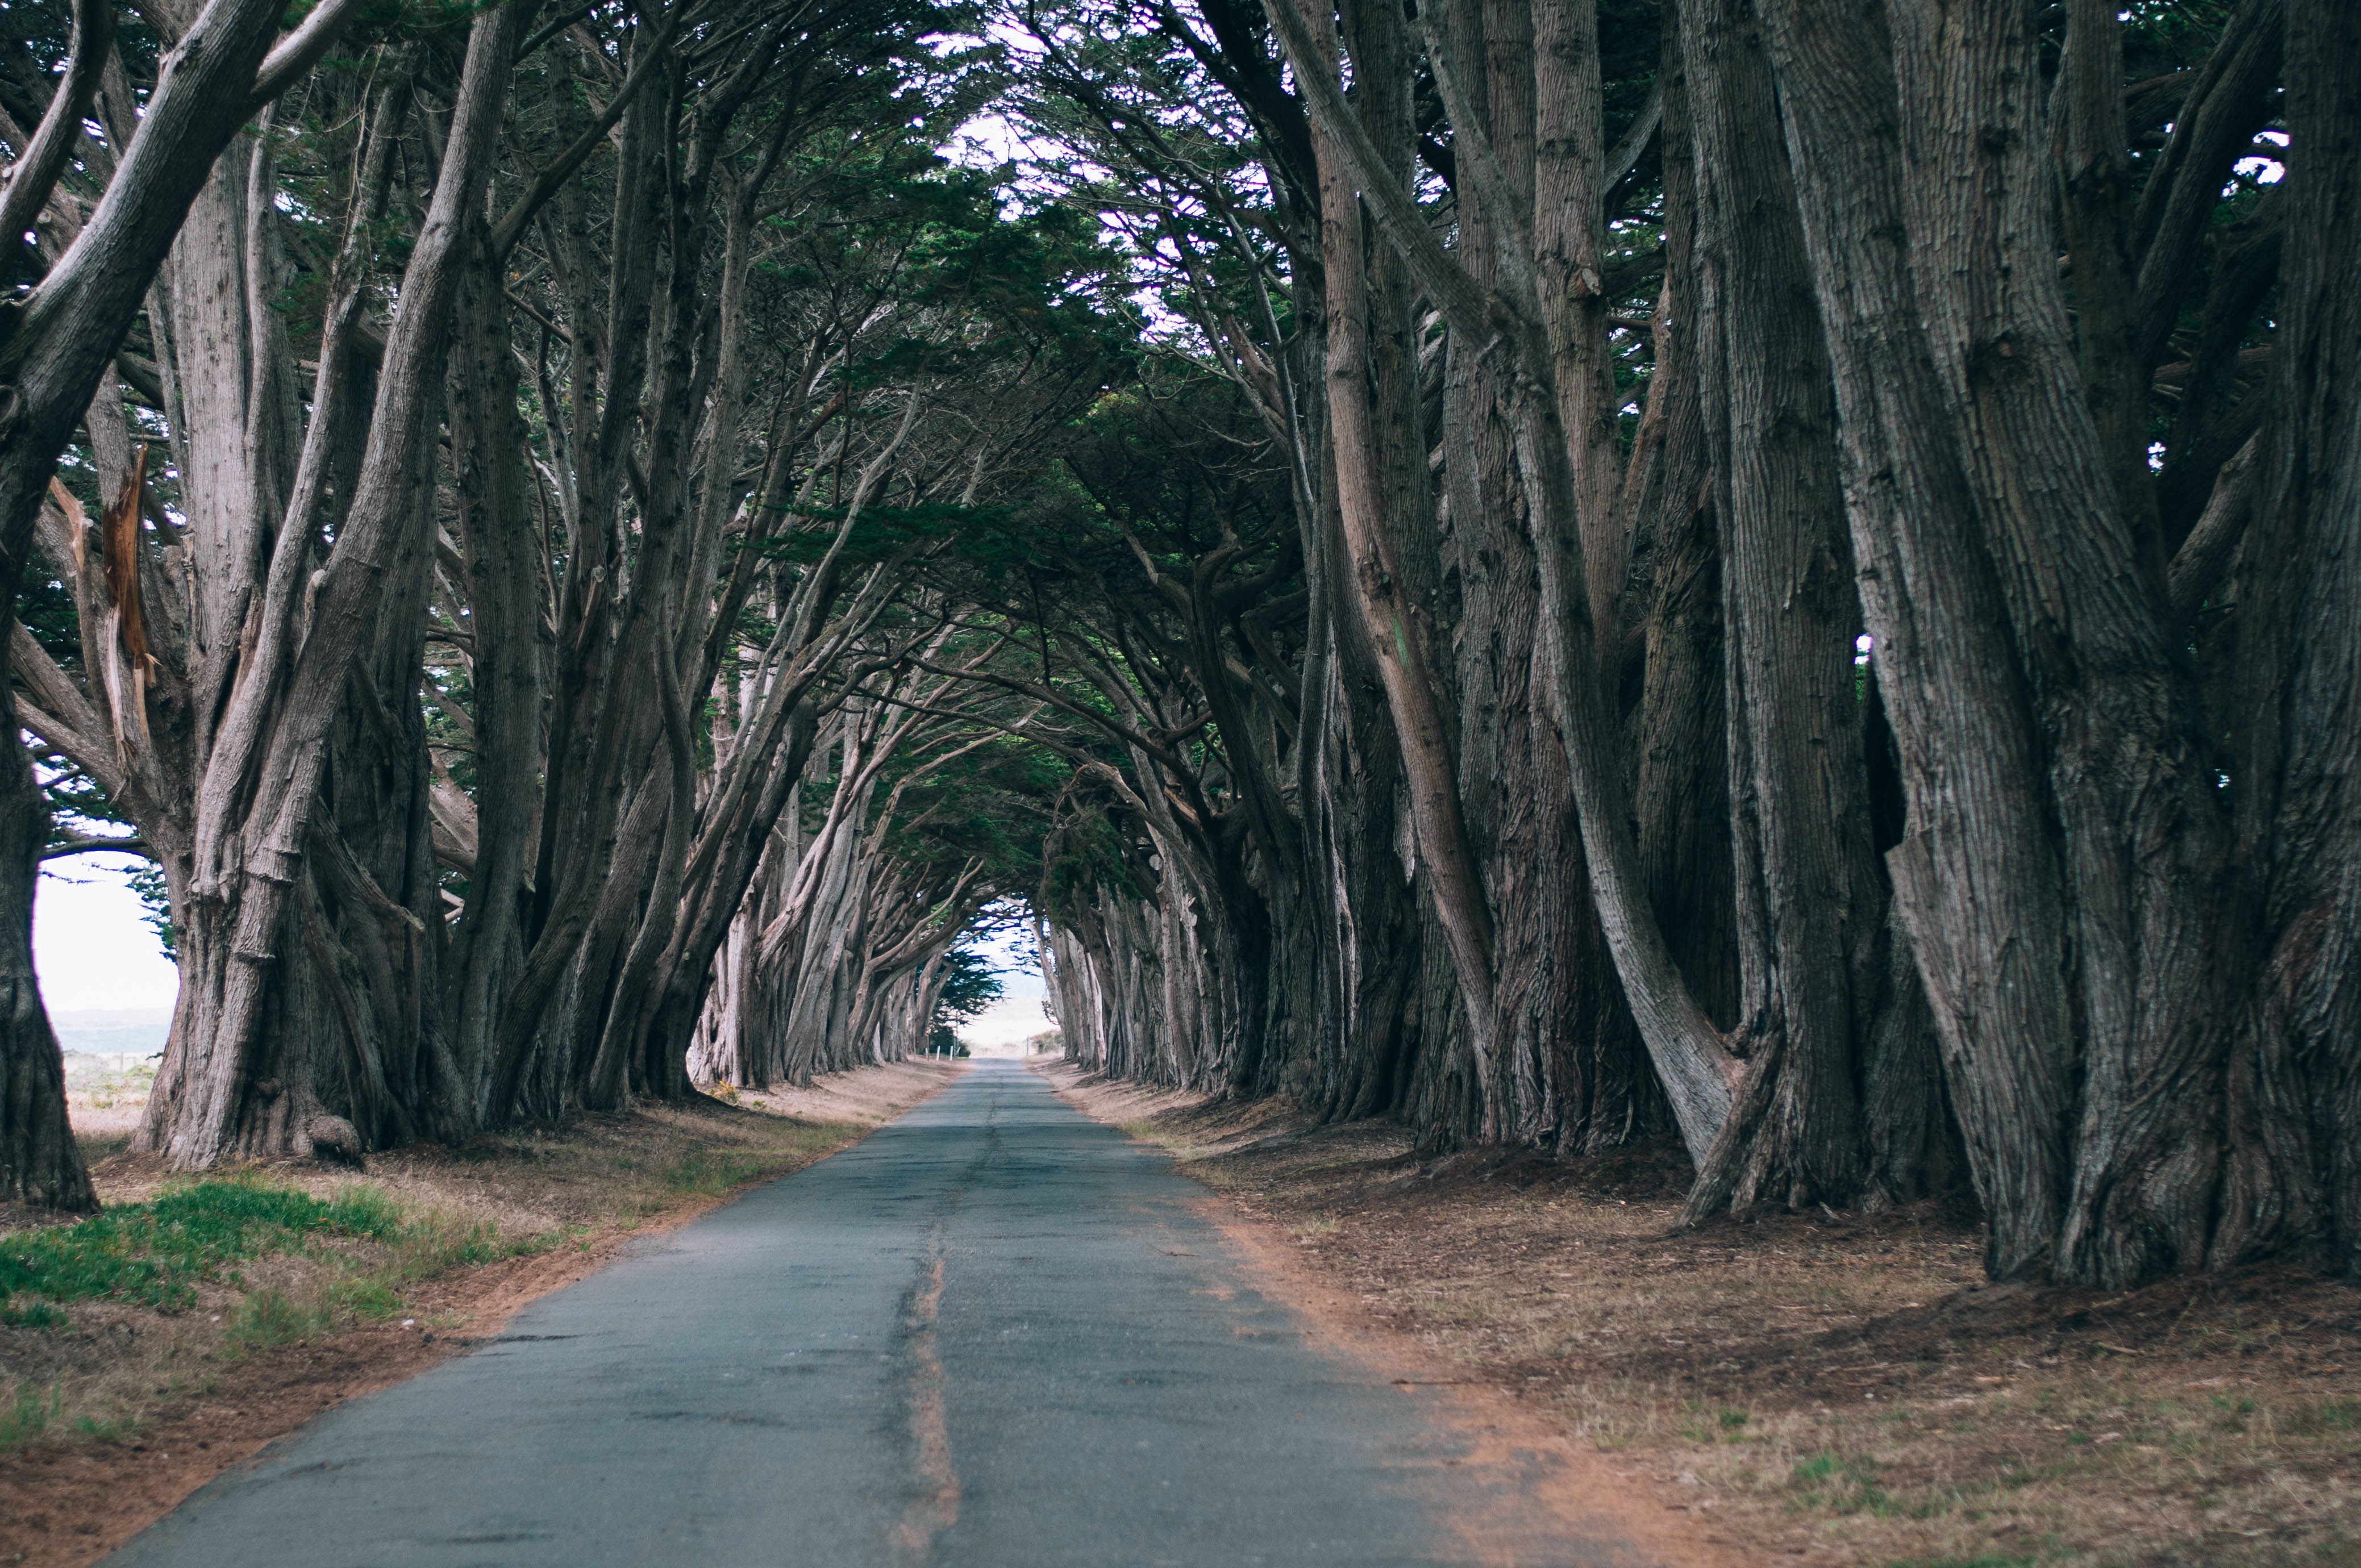
tree, nature, forest, grass, plant, road, sunlight, leaf, green, autumn, infrastructure, woodland, habitat, rural area, natural environment, atmospheric phenomenon, woody plant